New York City Transit Authority

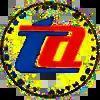
1962–1968 logo

The subway system today is composed of what once were three separate systems in competition with one another. Two of them were built and operated by private companies: August Belmont's Interborough Rapid Transit Company (IRT) and the Brooklyn–Manhattan Transit Corporation (BMT). The third, the public Independent Subway System (IND) was owned and operated by the City of New York. The IRT and BMT systems were acquired by the city on June 1, 1940, for $317,000,000 and consolidated with the IND into the New York City Board of Transportation (NYCBOT).